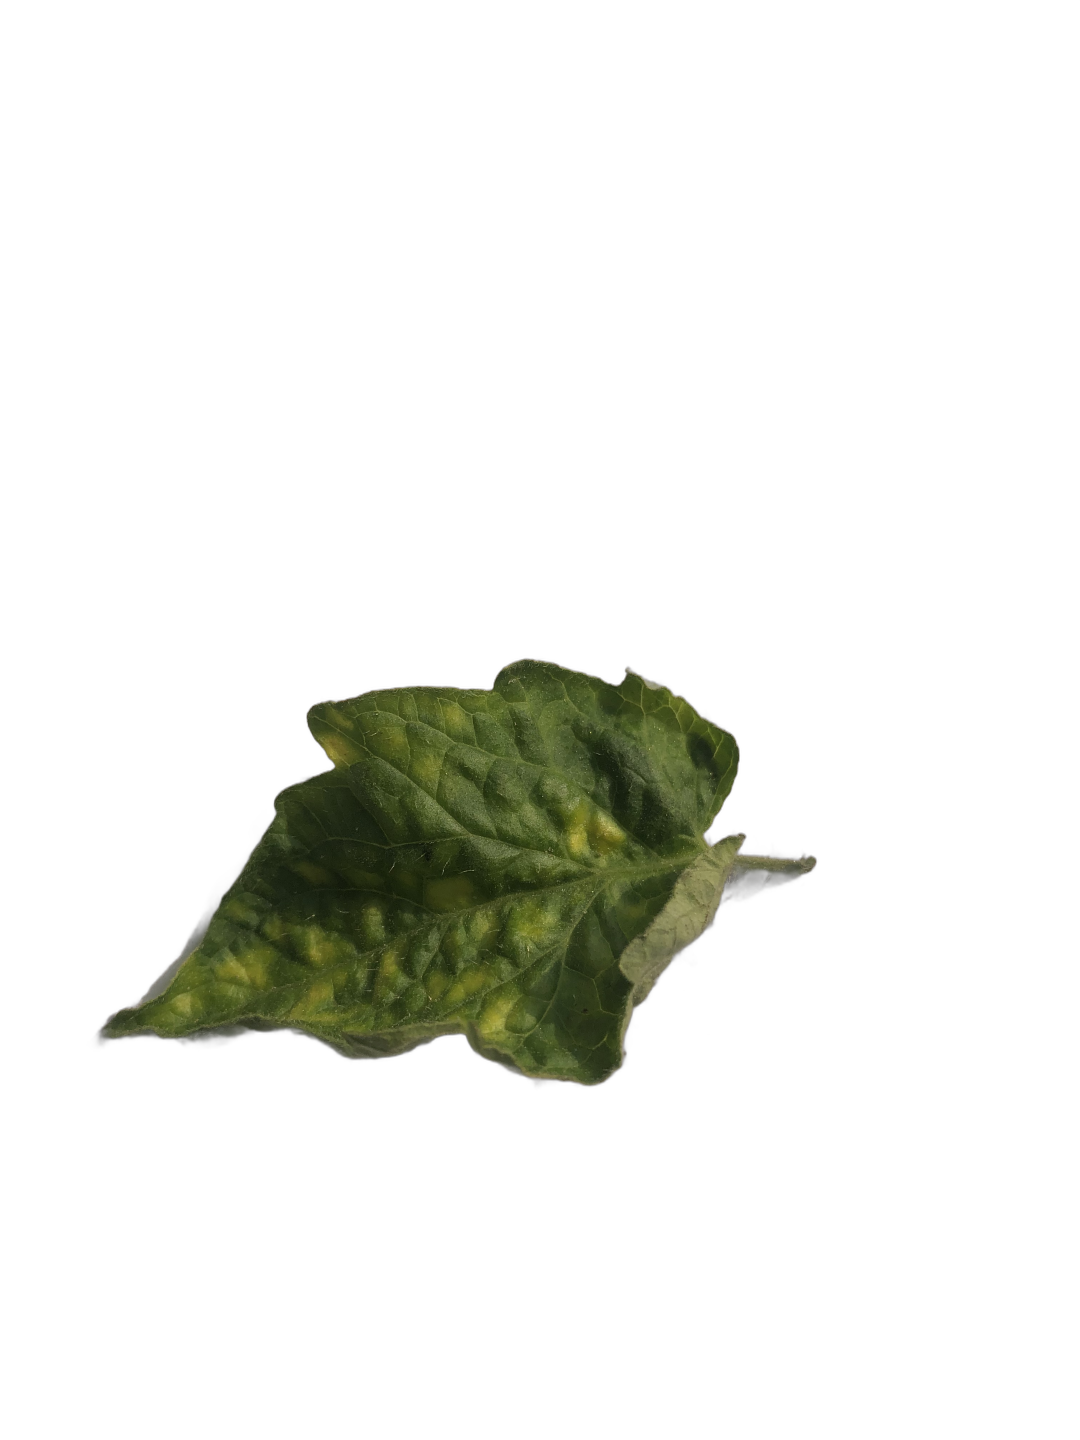
Crop: Tomato
Label: Spot